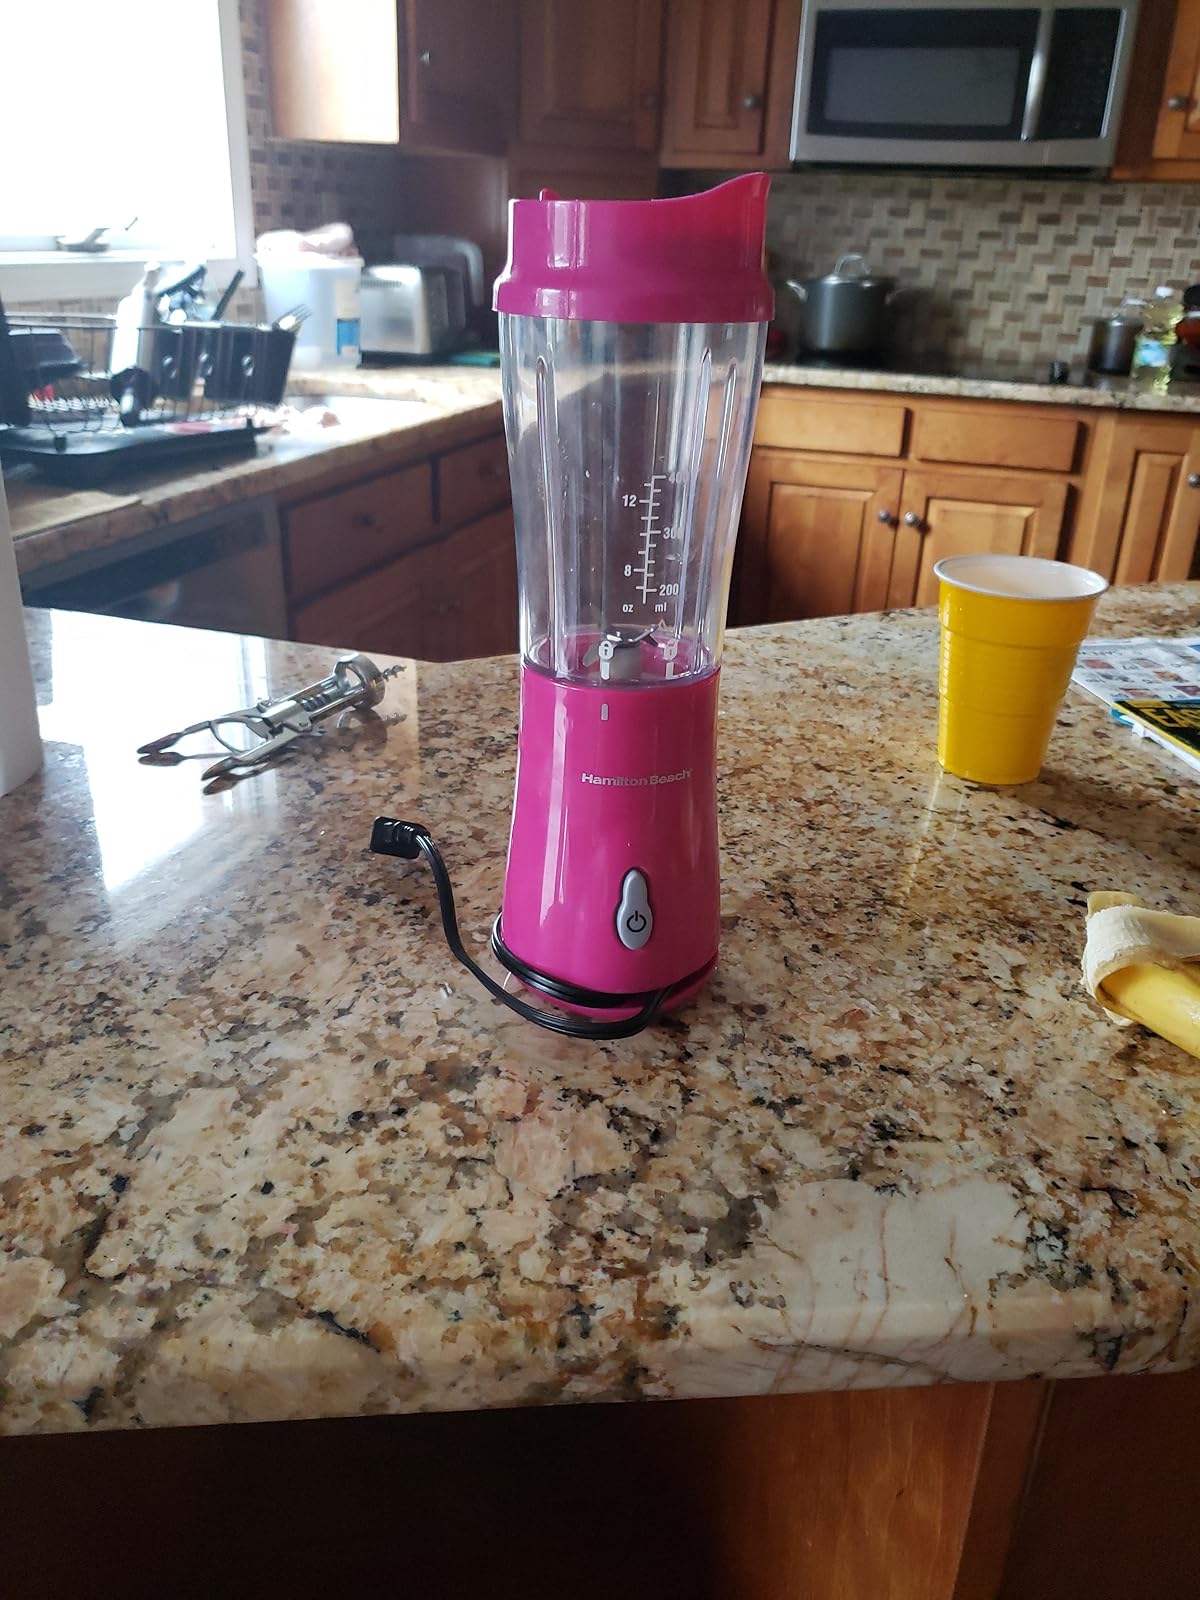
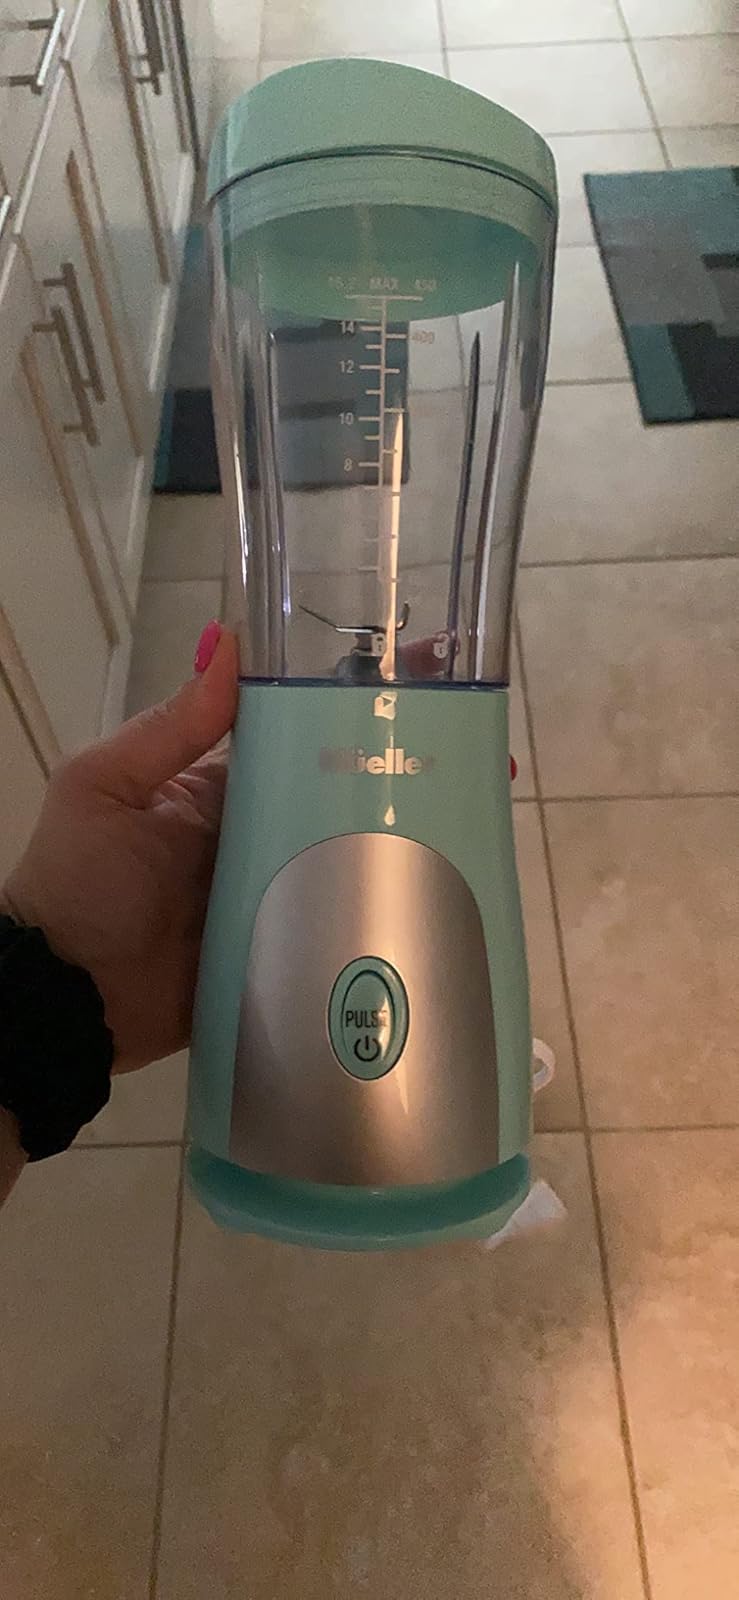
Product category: items_blender
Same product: no